Latgale

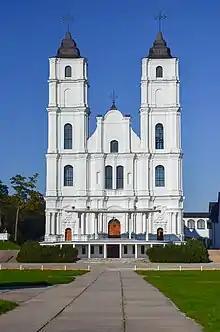
Basilica of the Assumption of Aglona

The land size of Latgale is 14,547 km and it is bigger than some of the European countries, such as Montenegro, Cyprus and Luxembourg. Latgale is the easternmost region of Latvia and is located north of the Daugava River. It is a landlocked region that has no access to sea or ocean. It shares international borders with Russia and Belarus. The most populated cities in Latgale are Daugavpils (82,046) and Rēzekne (31,216).